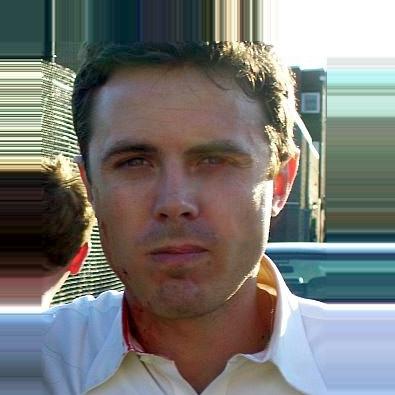
Age: 30